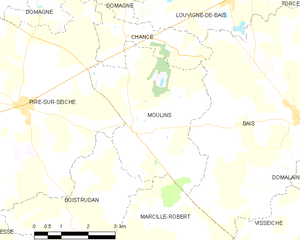
Moulins est une commune française située dans le département d'Ille-et-Vilaine en région Bretagne et peuplée de 716 habitants.